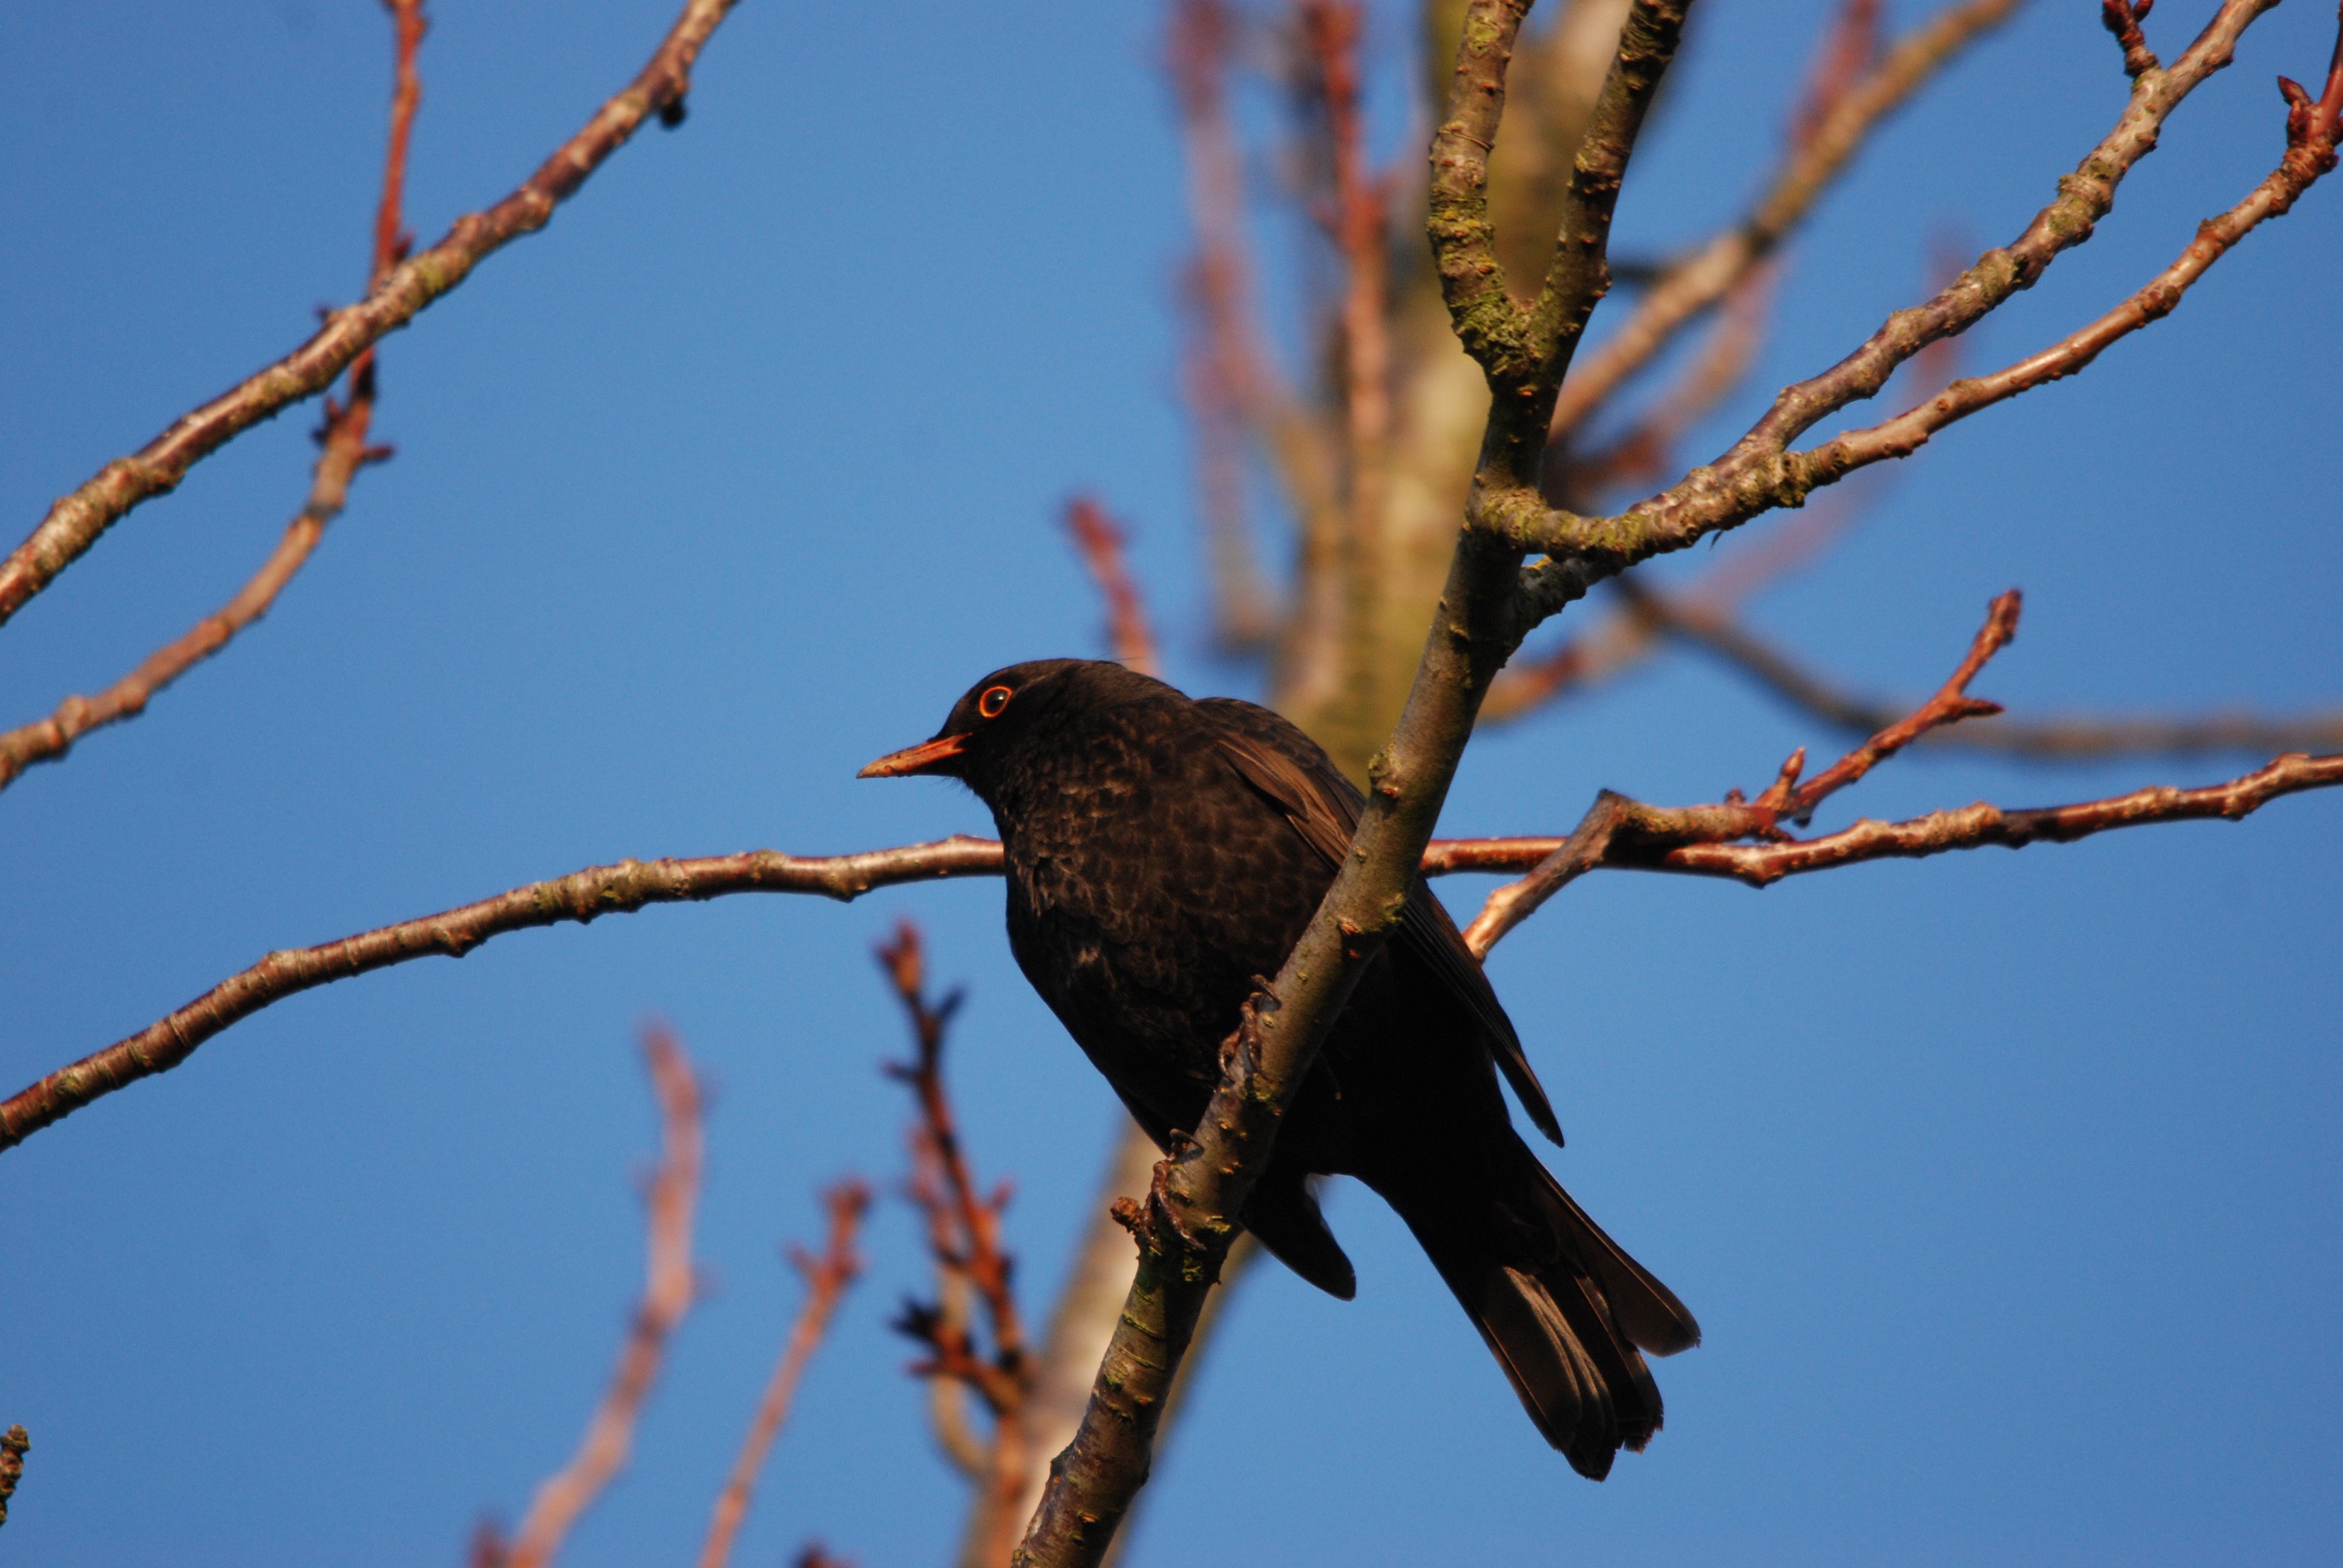
tree, nature, branch, bird, air, flower, wildlife, beak, blue, black, fauna, twig, vertebrate, blackbird, perching bird